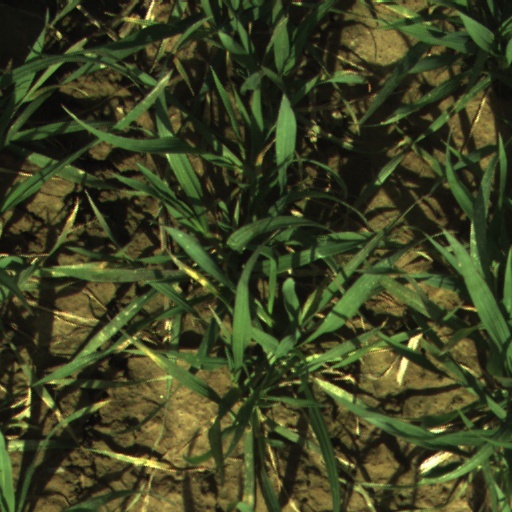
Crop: wheat